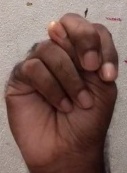
ASL sign: N